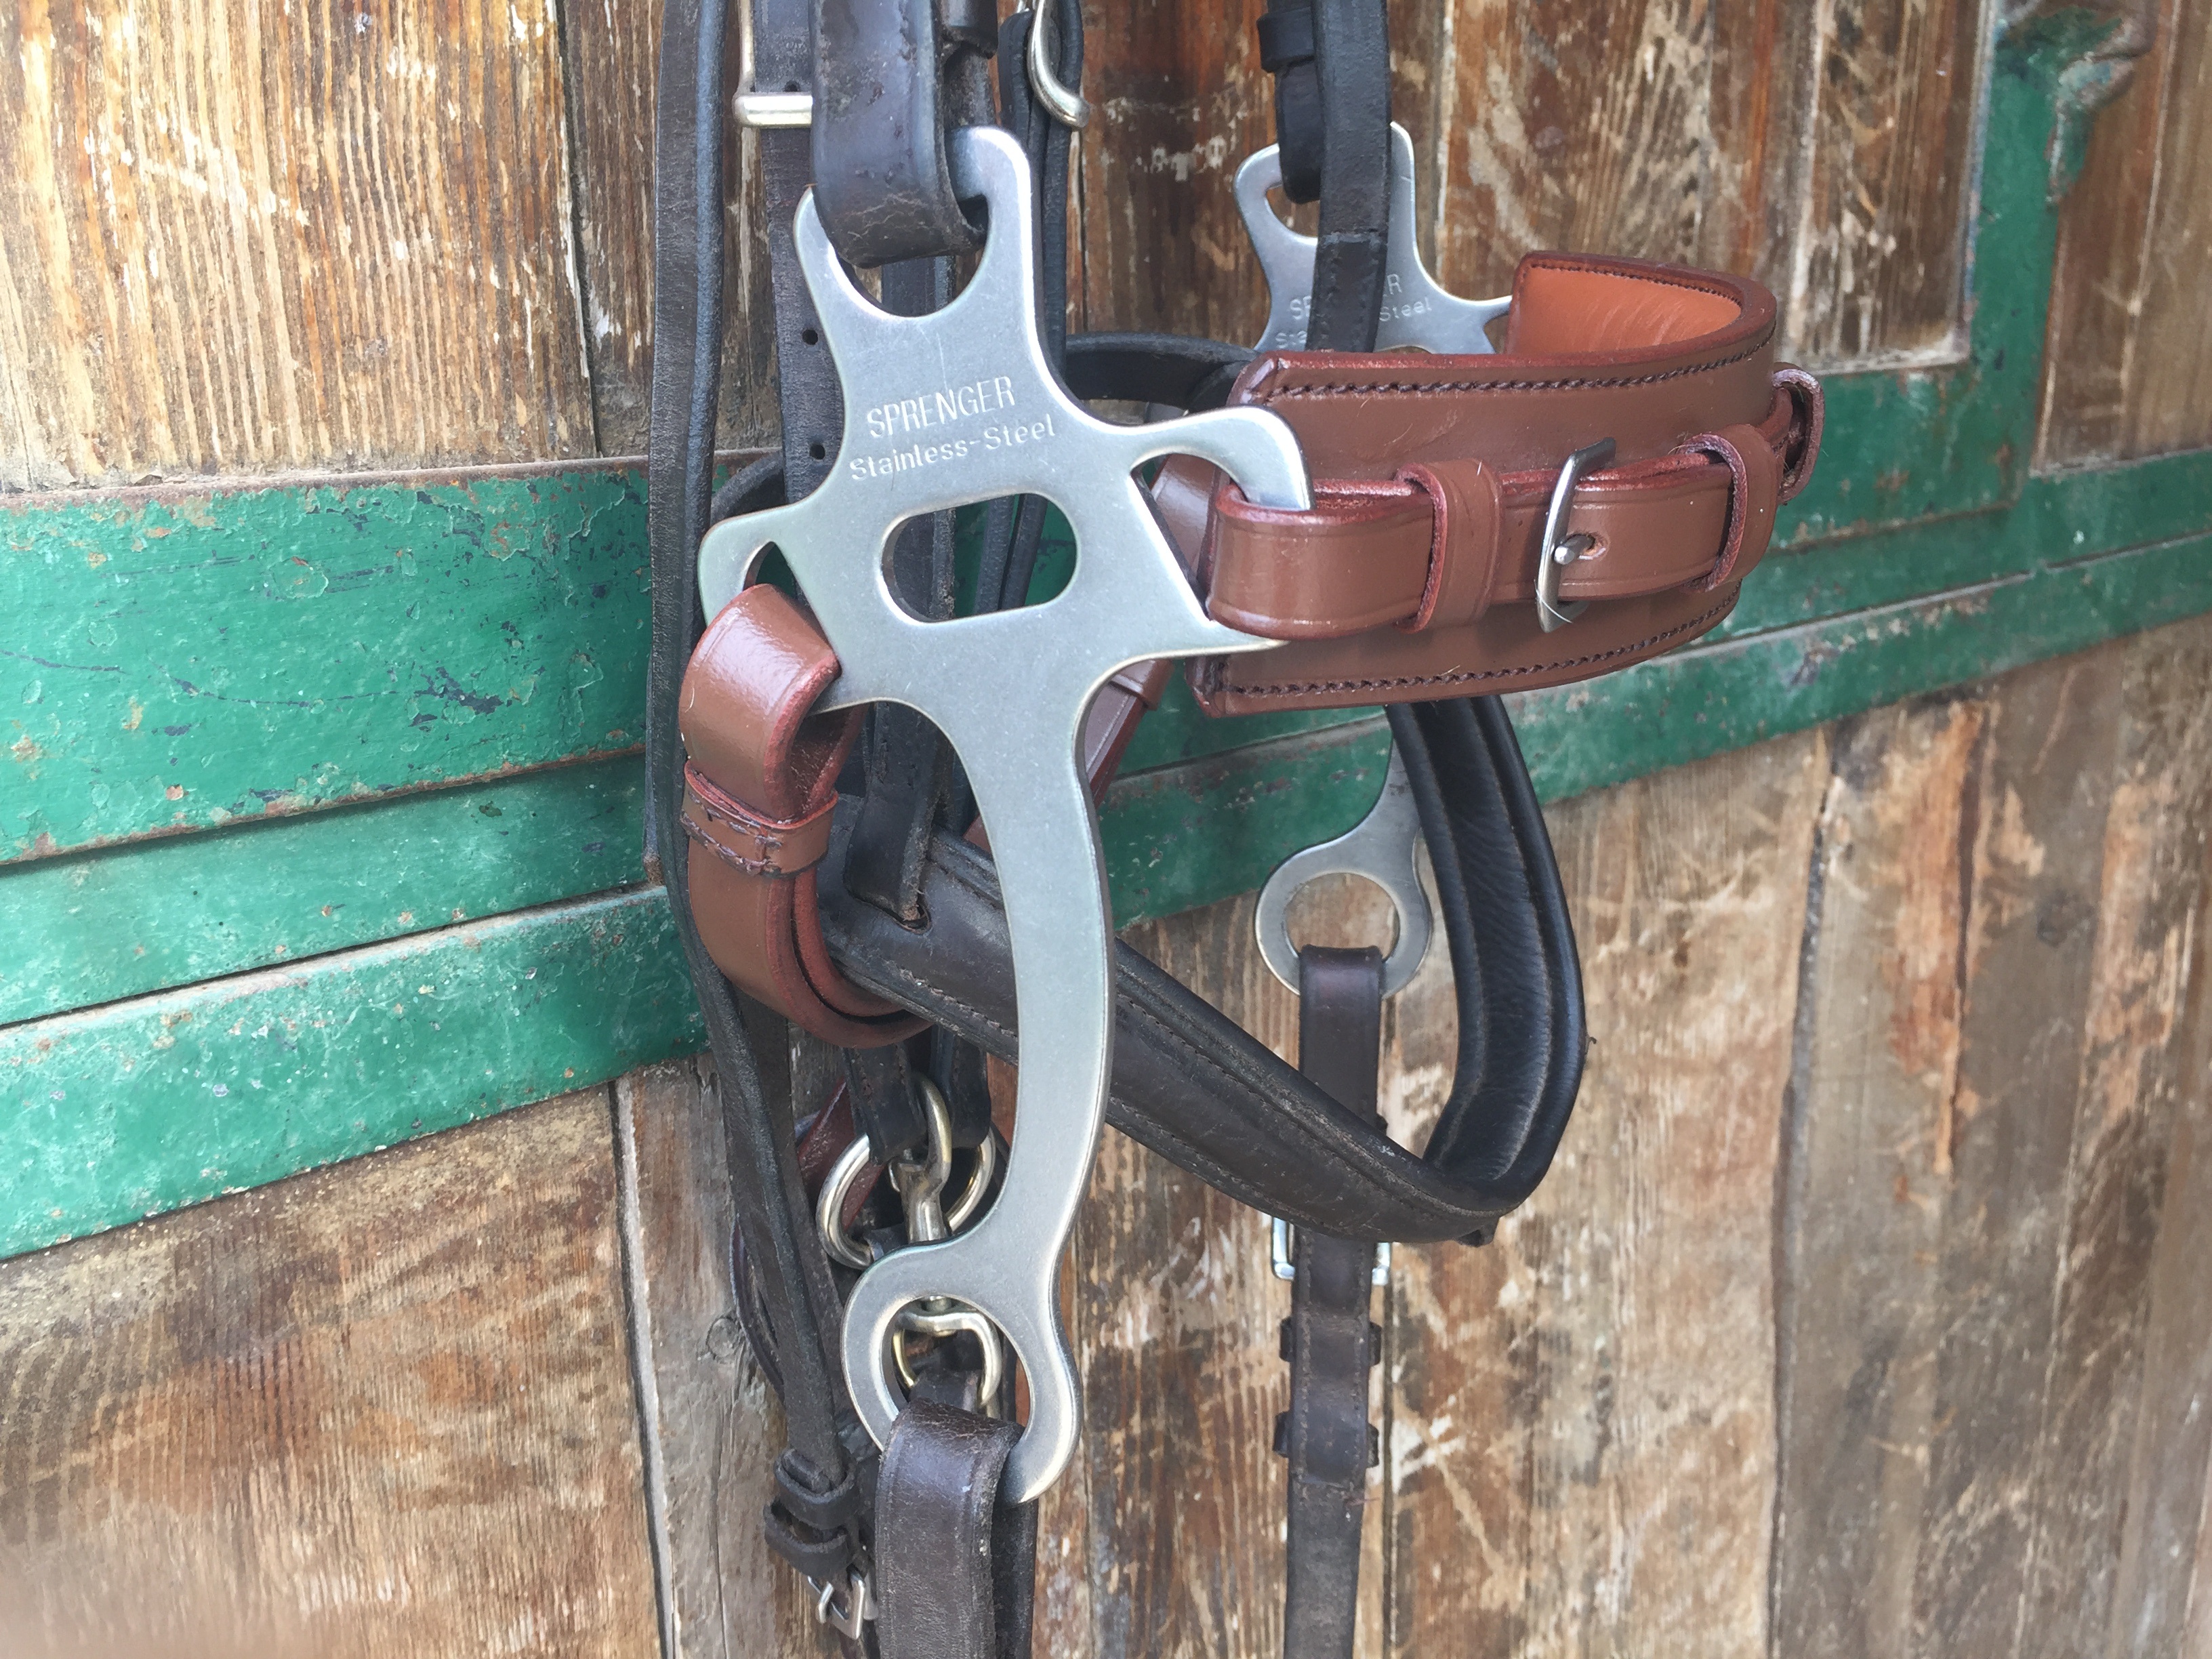
wood, wheel, vehicle, mouth, riding, bite, hackamore